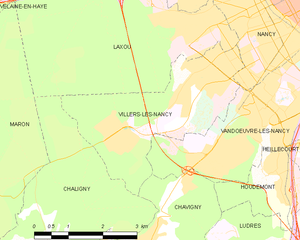
Villers-lès-Nancy est une commune française située dans le département de Meurthe-et-Moselle, en région Grand Est.